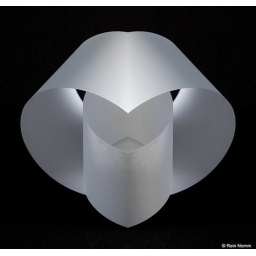
Folded white paper mirrored onto itself. Color added in PS.